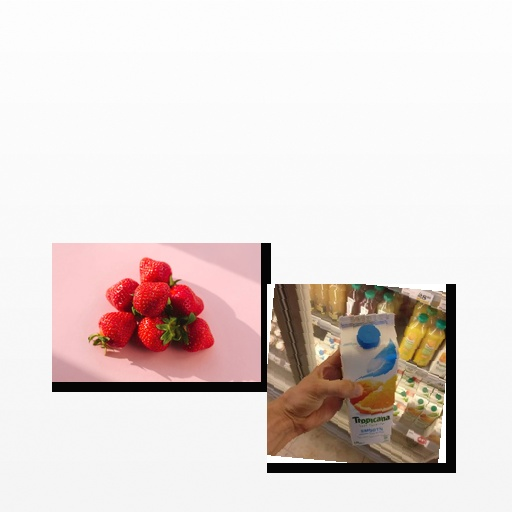
Food items: mixed_juice, strawberry